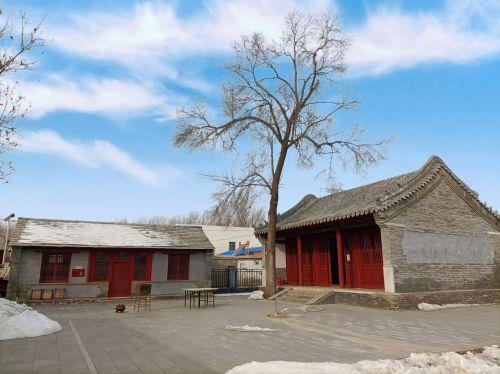
地标名称：九天玄女庙
所在城市：北京市·房山区